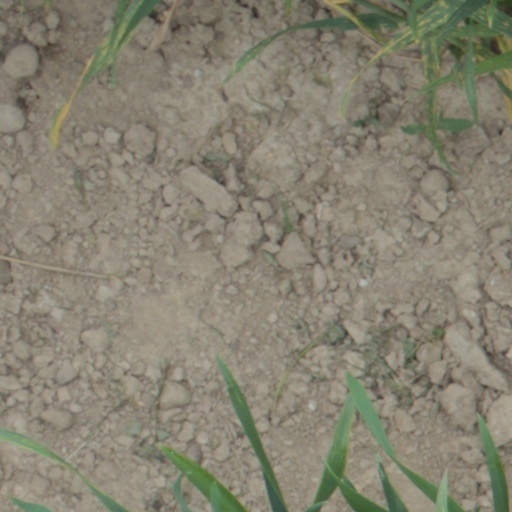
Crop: wheat